History of Mexico

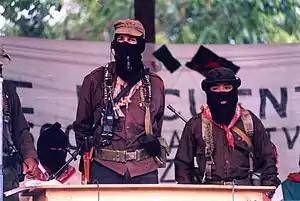
Subcomandante Marcos

Financing industrialization came from private entrepreneurs, such as the Monterrey group, but the government funded a significant amount through its development bank, "". Foreign capital through direct investment was another source of funding for industrialization, much of it from the United States. Government policies transferred economic benefits from the countryside to the city by keeping agricultural prices artificially low, which made food cheap for city-dwelling industrial workers and other urban consumers. Commercial agriculture expanded with the growth of exports to the U.S. of high-value fruits and vegetables, with rural credit going to large producers, not peasant agriculture. In particular, the creation of high-yield seeds during the Green Revolution aimed at expanding commercially oriented, highly mechanized agribusiness.